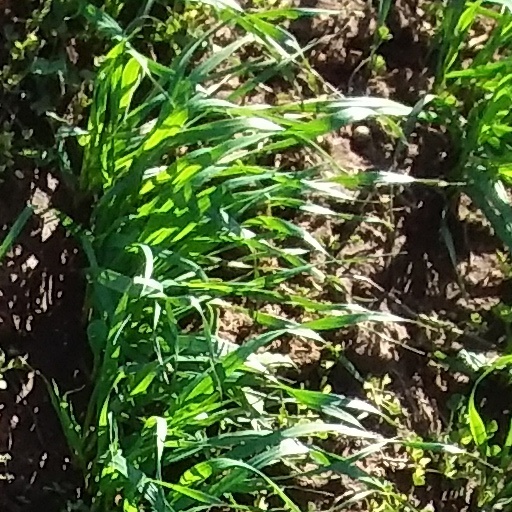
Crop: wheat